John E. and Ruth Hipple House

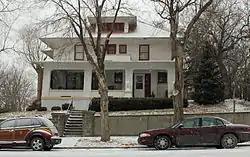

The John E. and Ruth Hipple House is a historic house located at 219 N. Highland in Pierre, South Dakota, United States. Built in 1913, the Prairie School house features a roof with a low pitch and overhanging eaves, a front porch, and a horizontal emphasis throughout its design. The home was originally owned by John E. and Ruth Hipple, both of whom were prominent Pierre citizens. John served as Pierre's mayor from 1924 to 1939 and owned the Capital Journal, while Ruth was an important figure in the local women's suffrage movement.